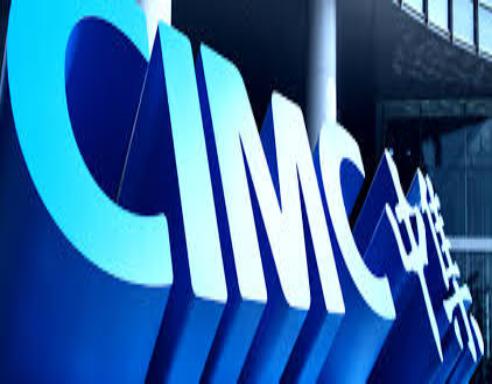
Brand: Cimc-1
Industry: Transportation